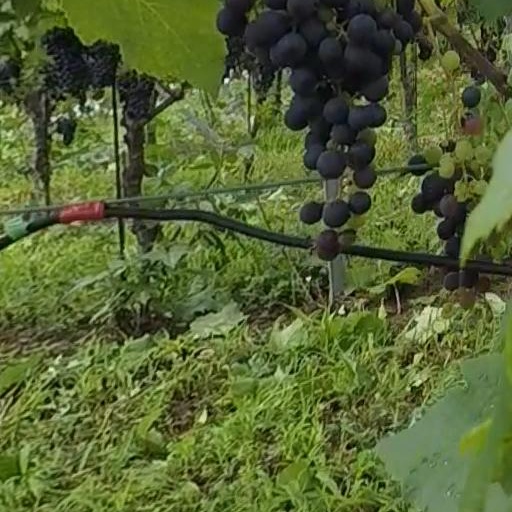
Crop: grape